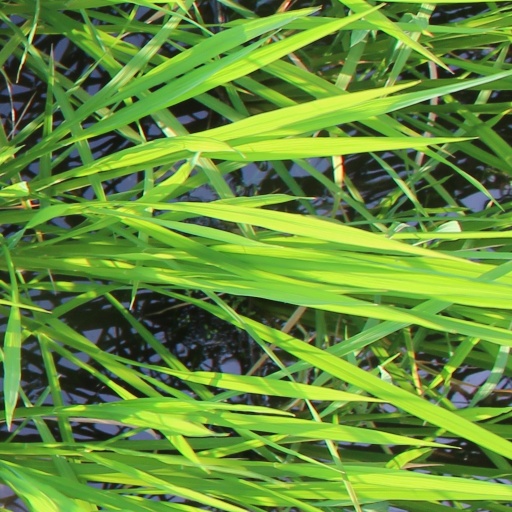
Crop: rice